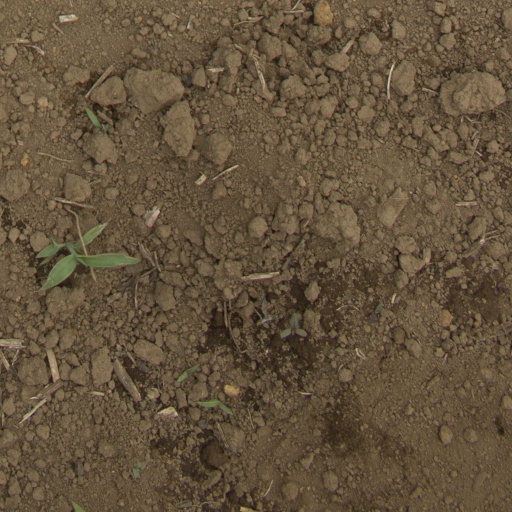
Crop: Jerusalem artichoke